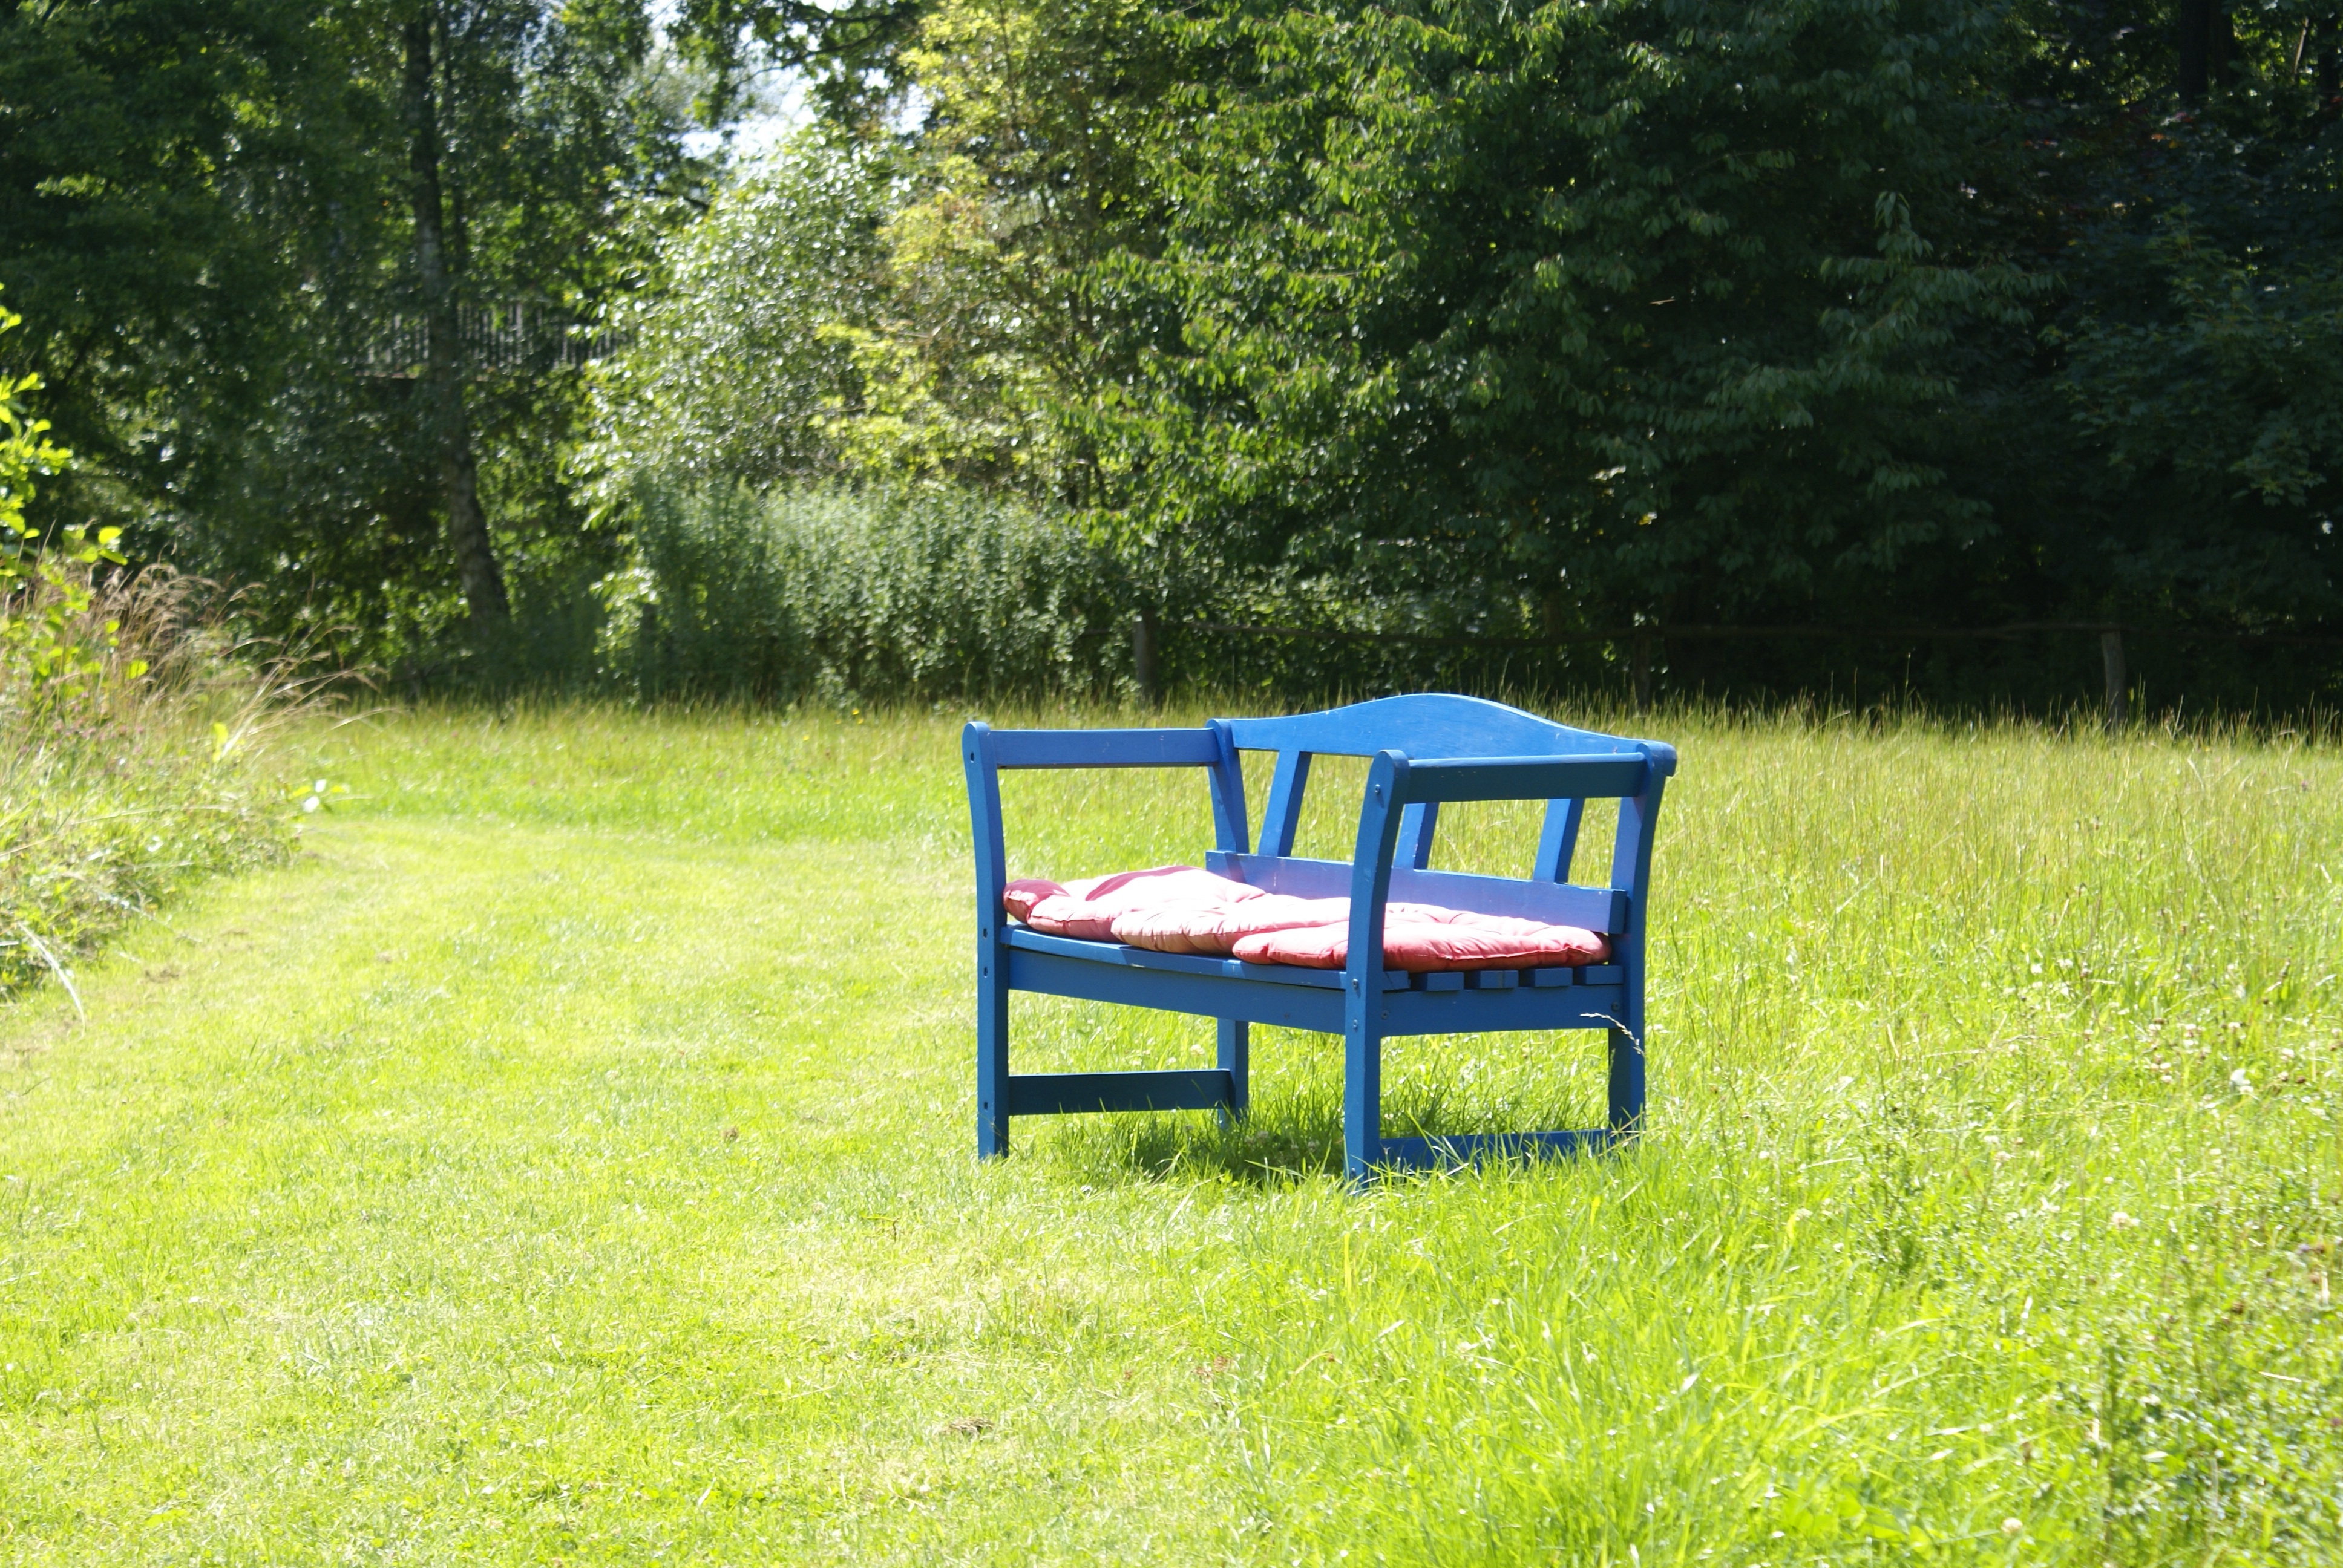
grass, lawn, meadow, green, park, backyard, furniture, garden, leisure, park bench, trees, picnic, bank, yard